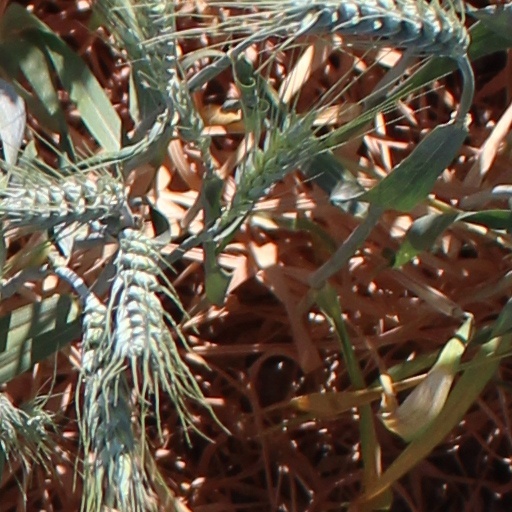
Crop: wheat